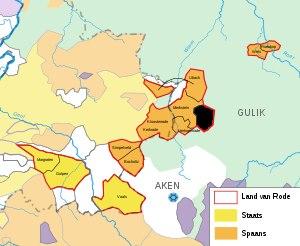
La seigneurie ou pays de Rode-le-duc, de Rolduc ou de Rode, est le nom historique de la zone comprenant les villes de Kerkrade aux Pays-Bas et Rode-le-duc, en allemand Herzogenrath, en Allemagne. Elle englobe les villes actuelles de Kerkrade, Rode-le-duc et Übach-Palenberg, ainsi que d'autres devenus indépendants depuis. Les possessions de l'abbaye de Rolduc, sécularisées vers 1800, y étaient incluses.